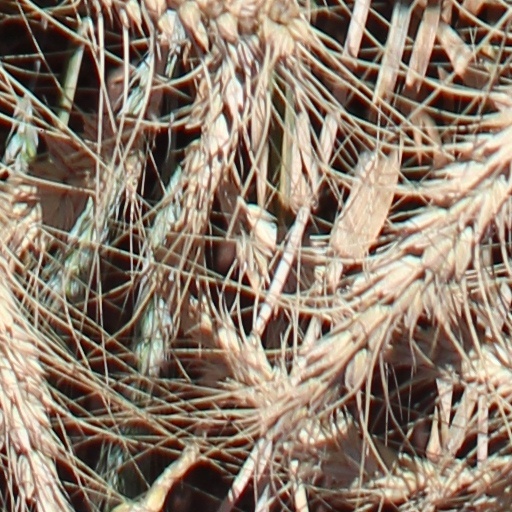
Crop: wheat